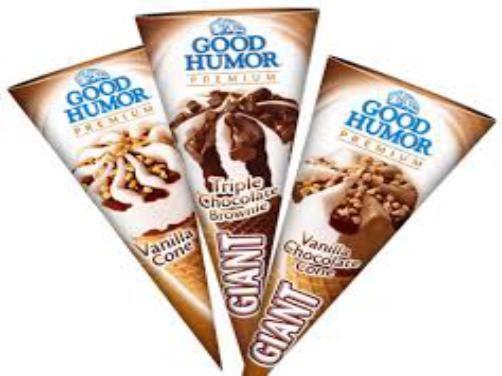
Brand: Good Humor
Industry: Food